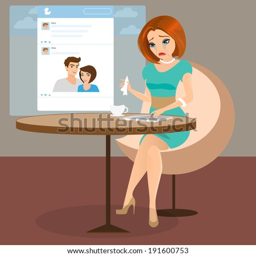
young sensual pretty woman is crying in the cafe seeing a photo her boyfriend in social networking .